Campus of the University of Washington

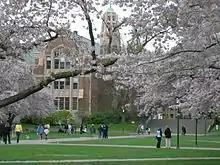
University of Washington Quad, Spring 2004, featuring the cherry blossoms

An apparent attempt to harmonize future development with the Regents' Plan can be seen in the university's most recent construction, including the 1990 Kenneth Allen wing of the central library and a new generation of medical, science and engineering buildings. Significant funding came from Microsoft co-founders Paul Allen and Bill Gates, who have strong family connections to the university but did not attend UW. Mary Gates Hall opened in May 2000, and in September 2003, the UW law school relocated to the $74 million William H. Gates Hall on the northwest corner of campus, and the $90 million UW Medical Center surgery pavilion opened for operation. The $72 million Paul G. Allen Center for Computer Science & Engineering opened in October 2003. In March 2006, the $150 million William H. Foege bioengineering and genome sciences building was dedicated by Bill Gates and former U.S. president Jimmy Carter.